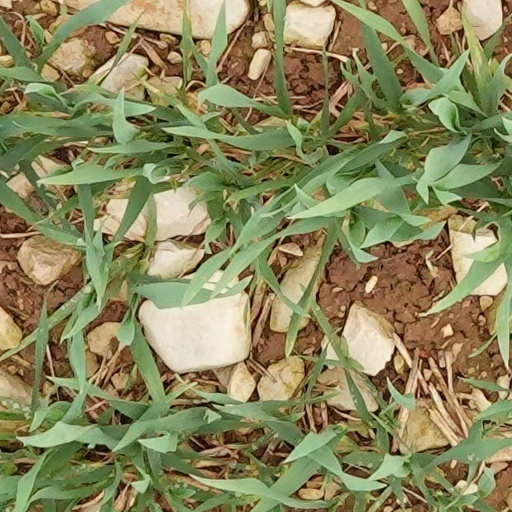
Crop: wheat